Battle of Nagysalló

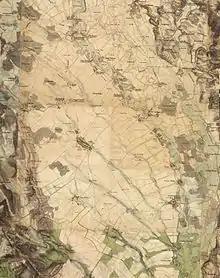
The region in which the Battle of Nagysalló took place in a map from the middle of the 19th century

Although the president of the National Defense Committee (interim government of Hungary), Lajos Kossuth, who went to the Hungarian headquarters at Gödöllő after the battle of Isaszeg, wanted a direct attack on Pest, he was finally convinced by the Hungarian commander-in-chief, Artúr Görgei that his and the other generals’ plan was better. To help to ensure the Hungarian army's success, the National Defense Committee sent 100 wagonloads of munitions from Debrecen. In the Battle of Vác on 10 April the Hungarian III Corps under General János Damjanich defeated Ramberg's division led by Major General Christian Götz, who was mortally wounded. Even after this battle, the imperial high command under Field Marshal Alfred I, Prince of Windisch-Grätz was unsure whether the main Hungarian army was in front of Pest or had already moved north to relieve Komárom. They still believed it was possible that only a secondary force had attacked Vác and moved towards the besieged Hungarian fortress. When Windisch-Grätz finally seemed to grasp what was really happening, he wanted to make a powerful attack against the Hungarians outside Pest on 14 April, then to cross the Danube at Esztergom and cut off the force which was marching towards Komárom. However, his corps commanders, General Franz Schlik and lieutenant field marshal Josip Jelačić refused to obey his orders, so his plan which could have caused serious problems for the Hungarian armies was never realized.